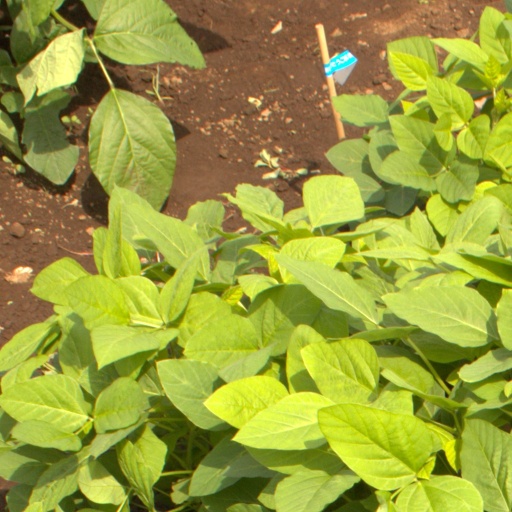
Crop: soybean